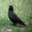
Label: bird